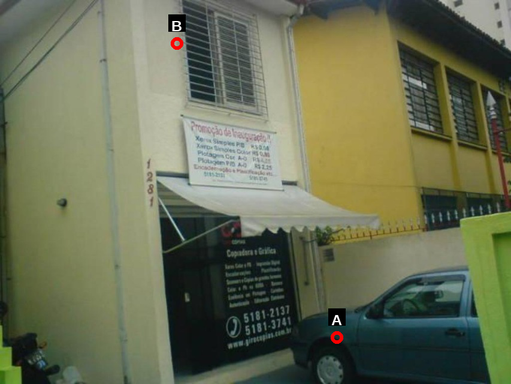
Question: Two points are circled on the image, labeled by A and B beside each circle. Which point is closer to the camera?
Select from the following choices.
(A) A is closer
(B) B is closer
Answer: A